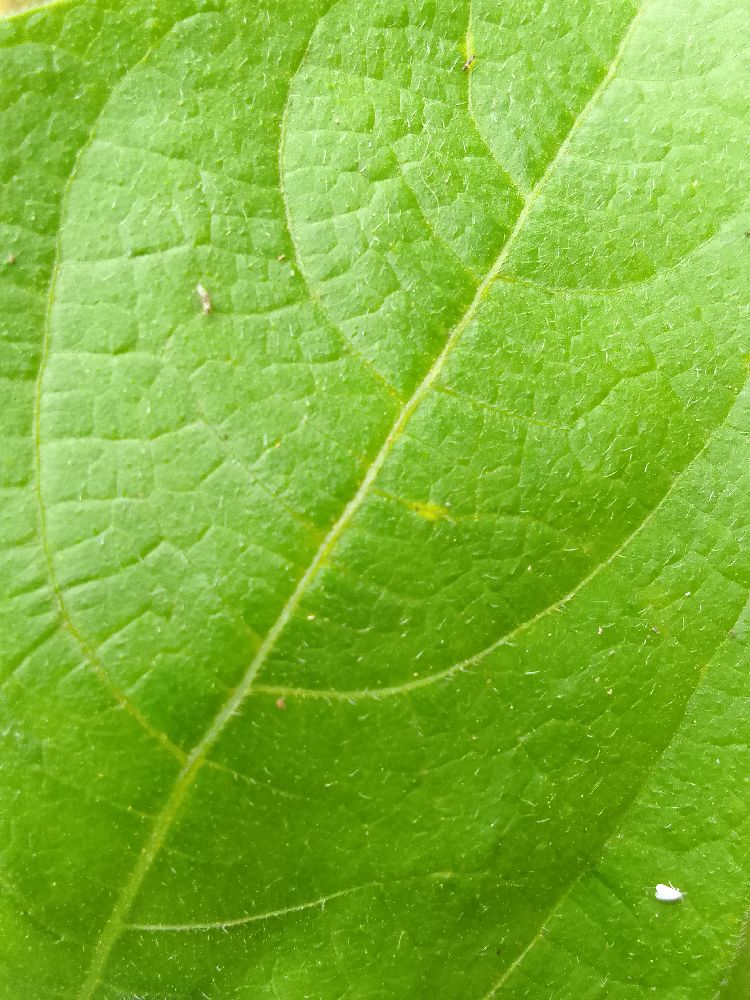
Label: healthy